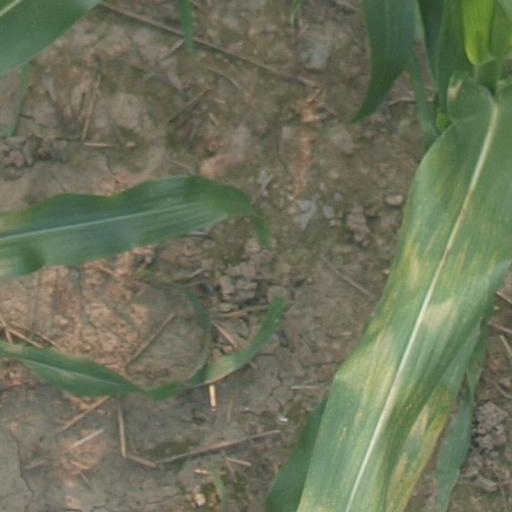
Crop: maize; corn